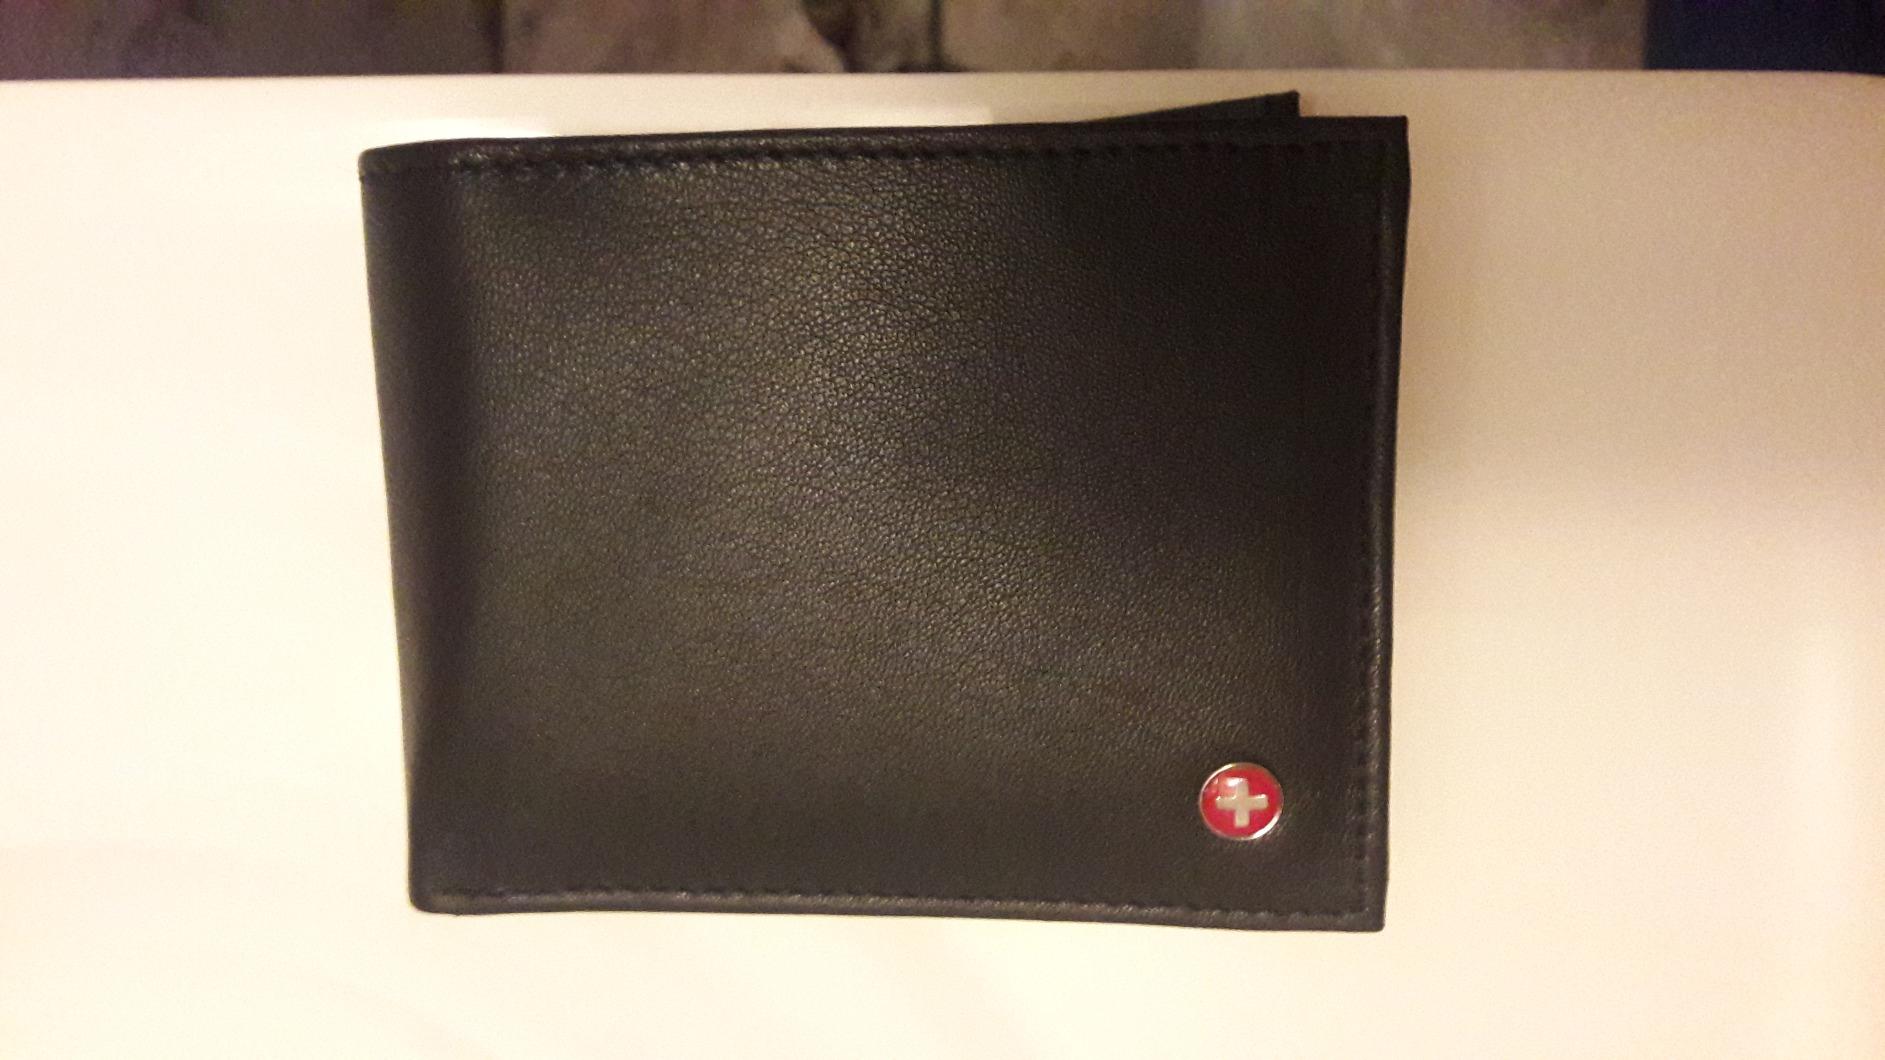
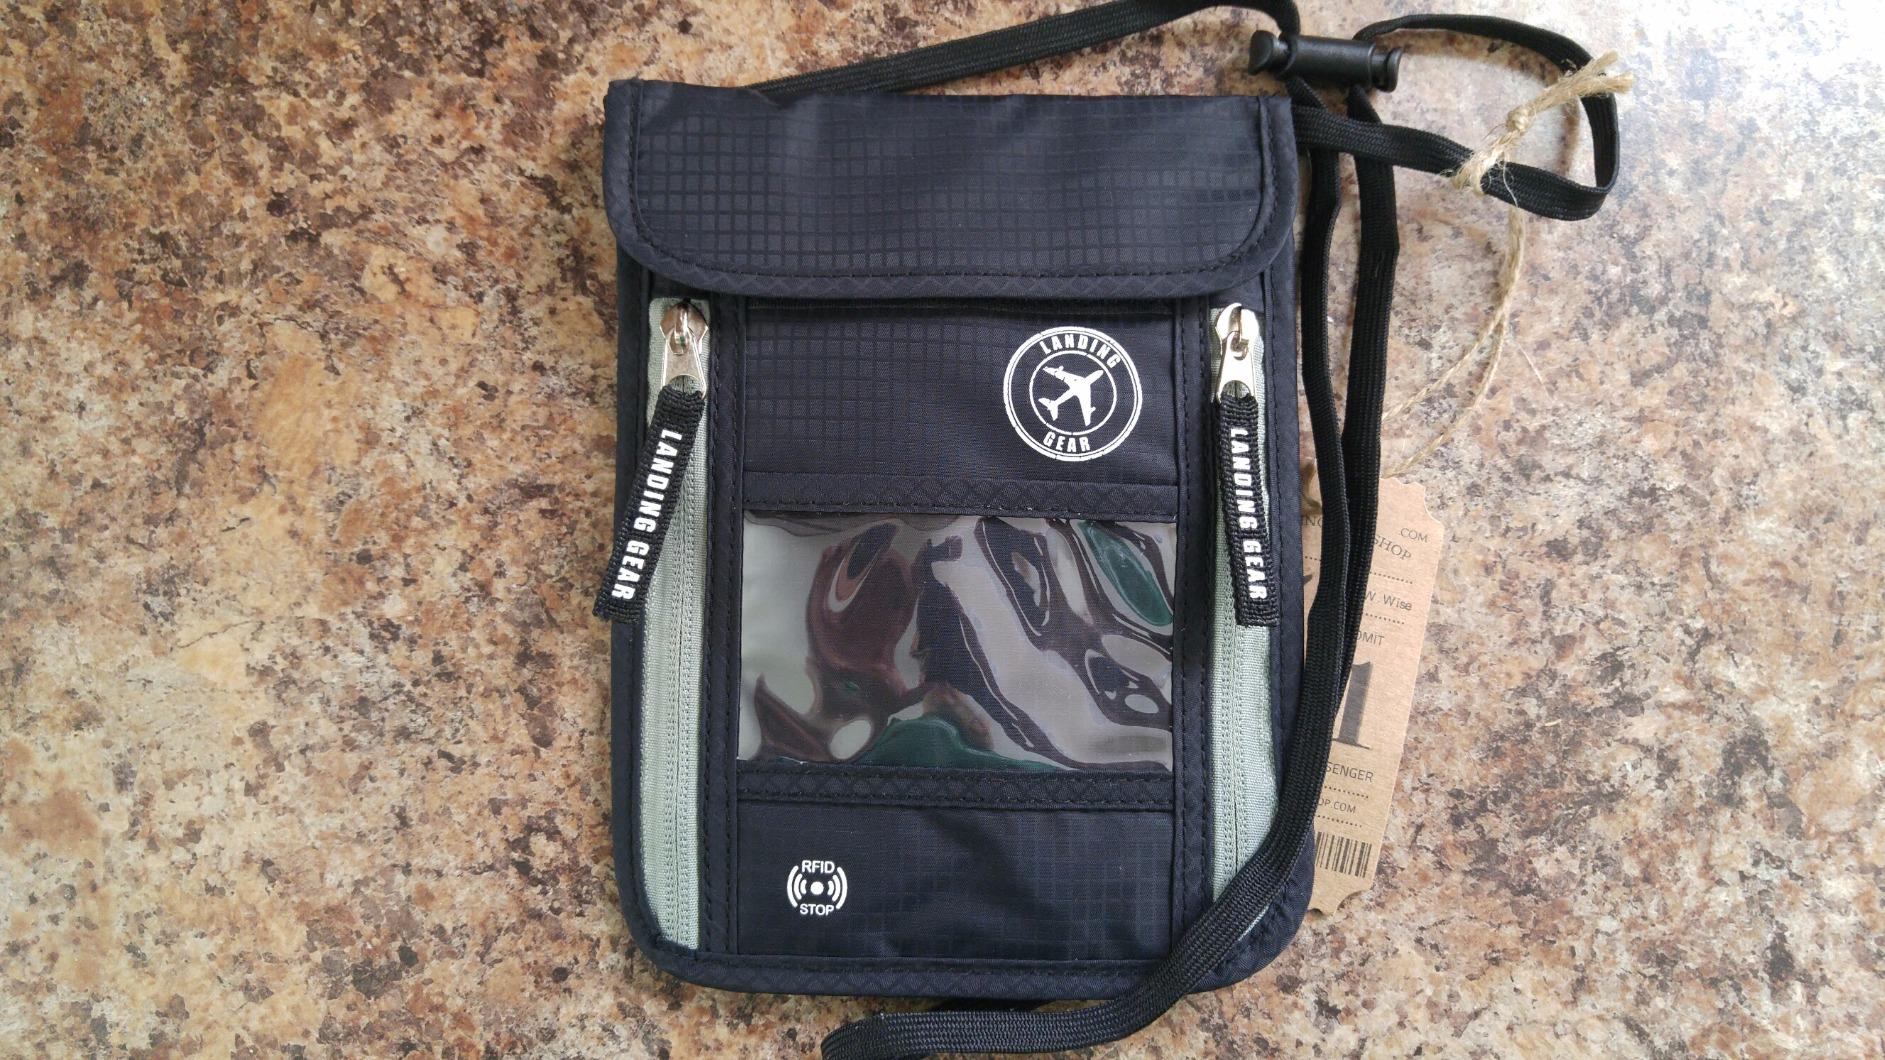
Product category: accessories_wallet
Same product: no